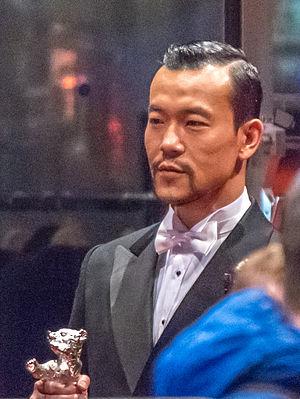
Liao Fan, né à Changsha le 14 février 1974, est un acteur chinois.